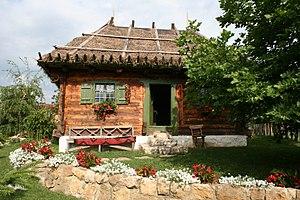
Belotić est un village de Serbie situé dans la municipalité de Vladimirci, district de Mačva. Au recensement de 2011, il comptait 475 habitants.